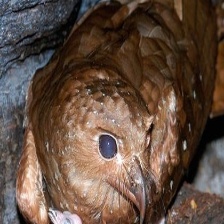
Species: OILBIRD
Scientific name: STEATORNIS CARIPENSIS